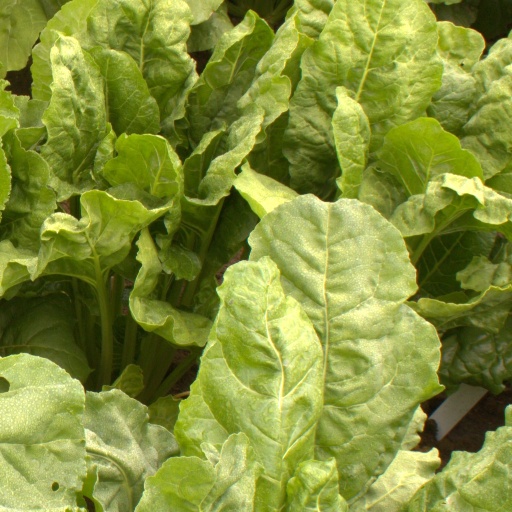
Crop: sugar beet